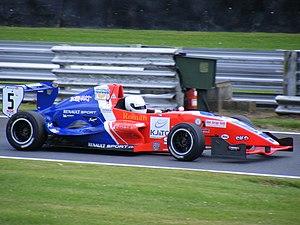
CRS Racing est une écurie de sport automobile britannique fondée en 2007 par Chris Niarchos et Andrew Kirkaldy.